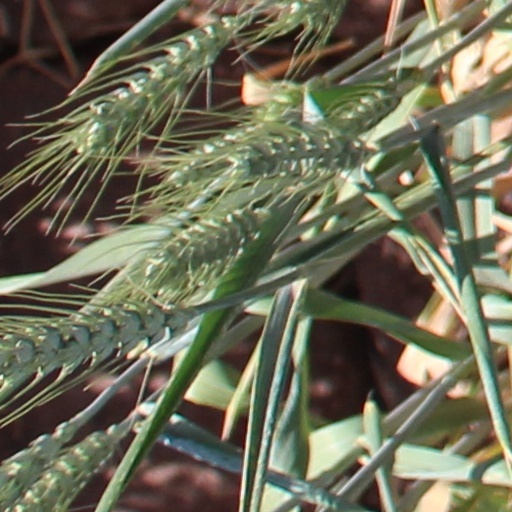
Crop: wheat